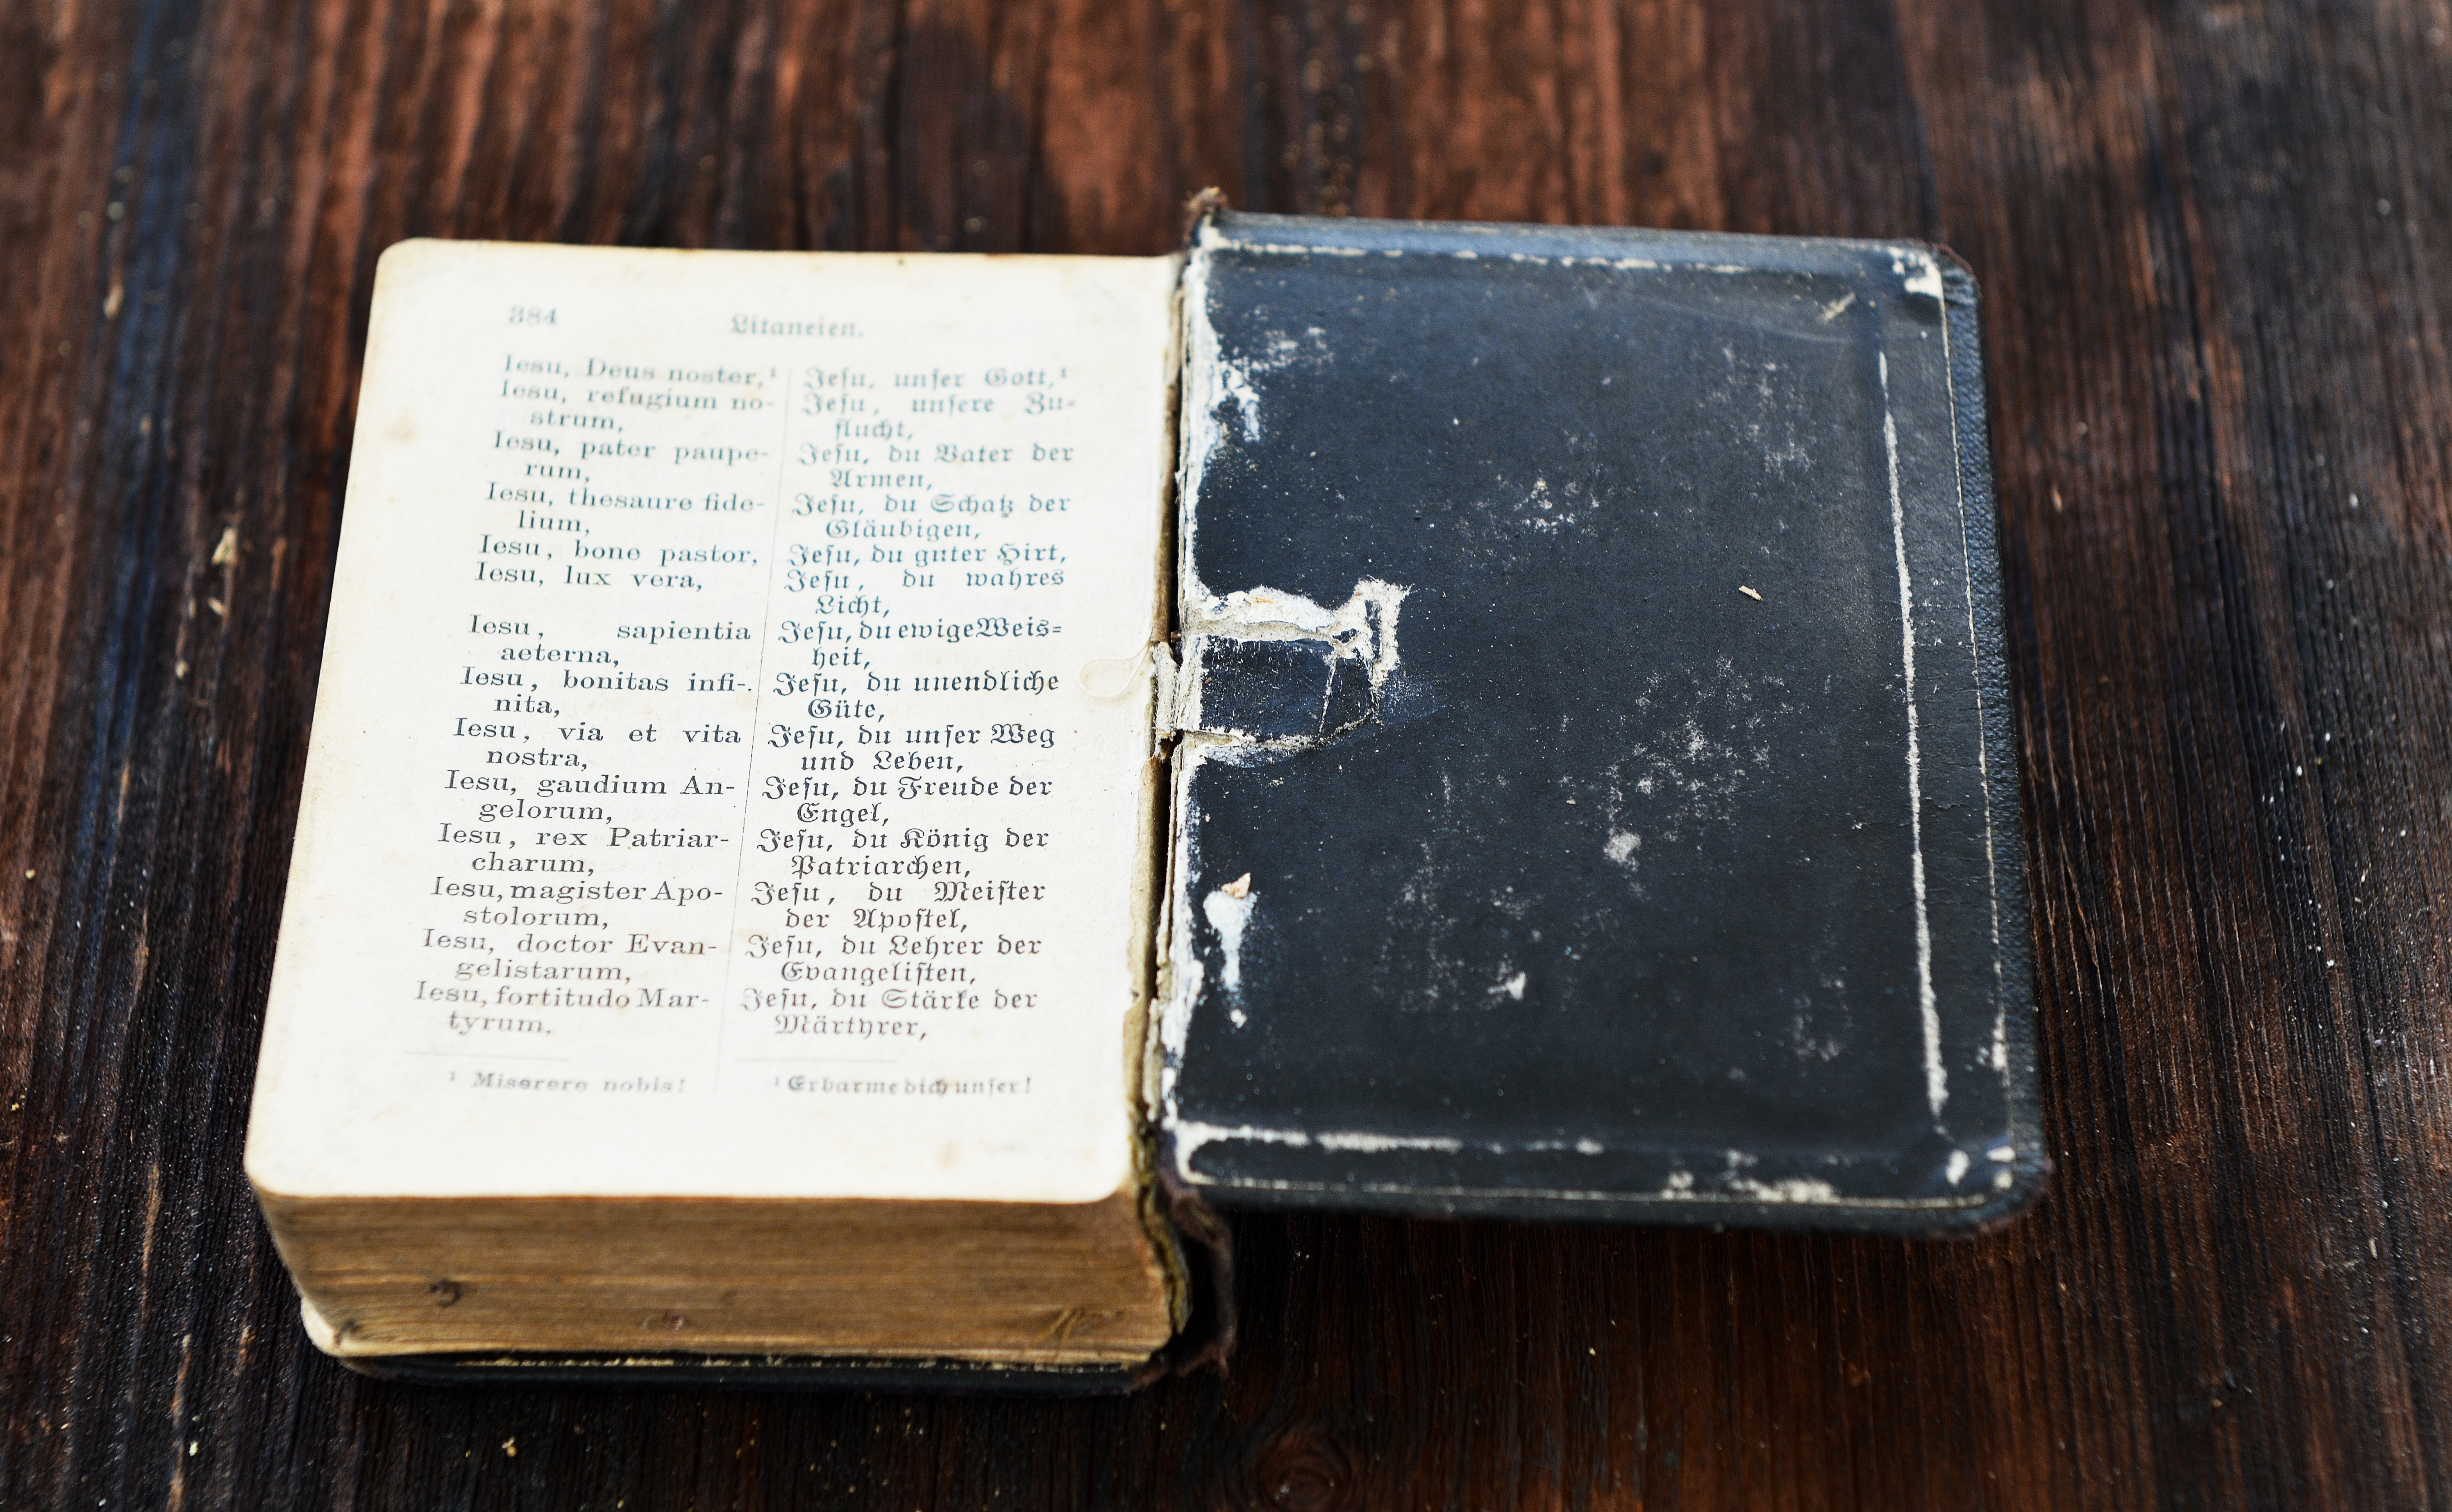
writing, book, wood, antique, old, close, material, wooden table, art, worn, faith, picture frame, used, prayer book